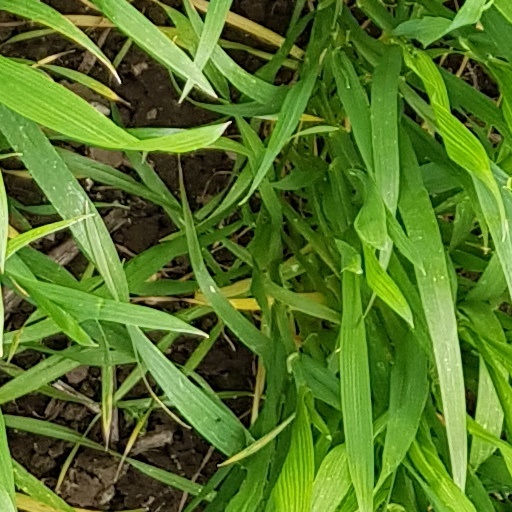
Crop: wheat